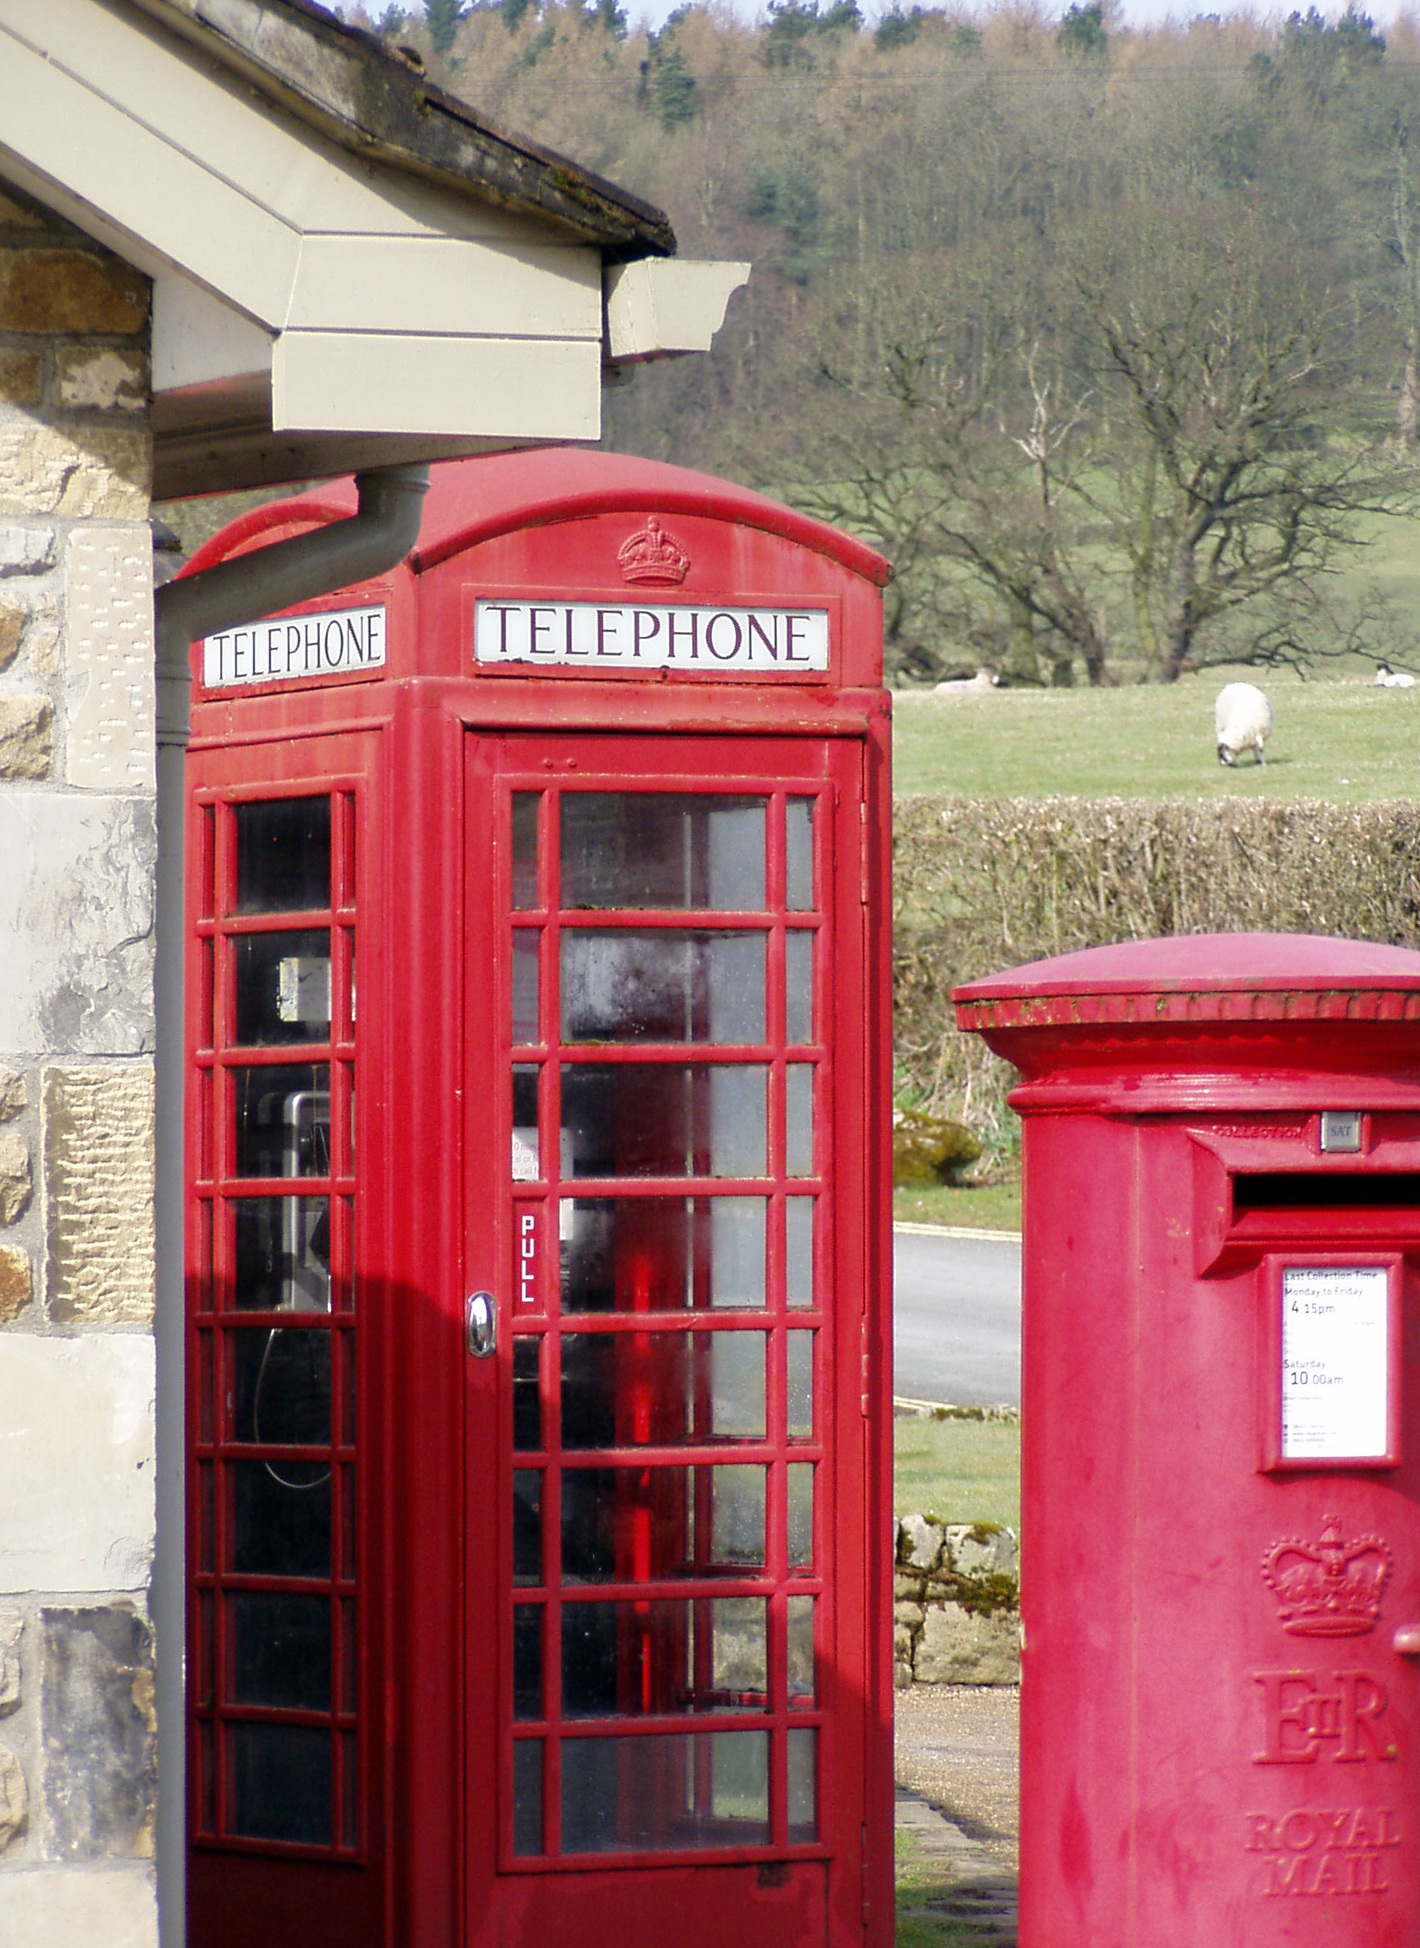
social, rural, red, communication, mailbox, england, payphone, network, off the beaten track, networking, phone booth, public toilet, telephone booth, post box, outdoor structure